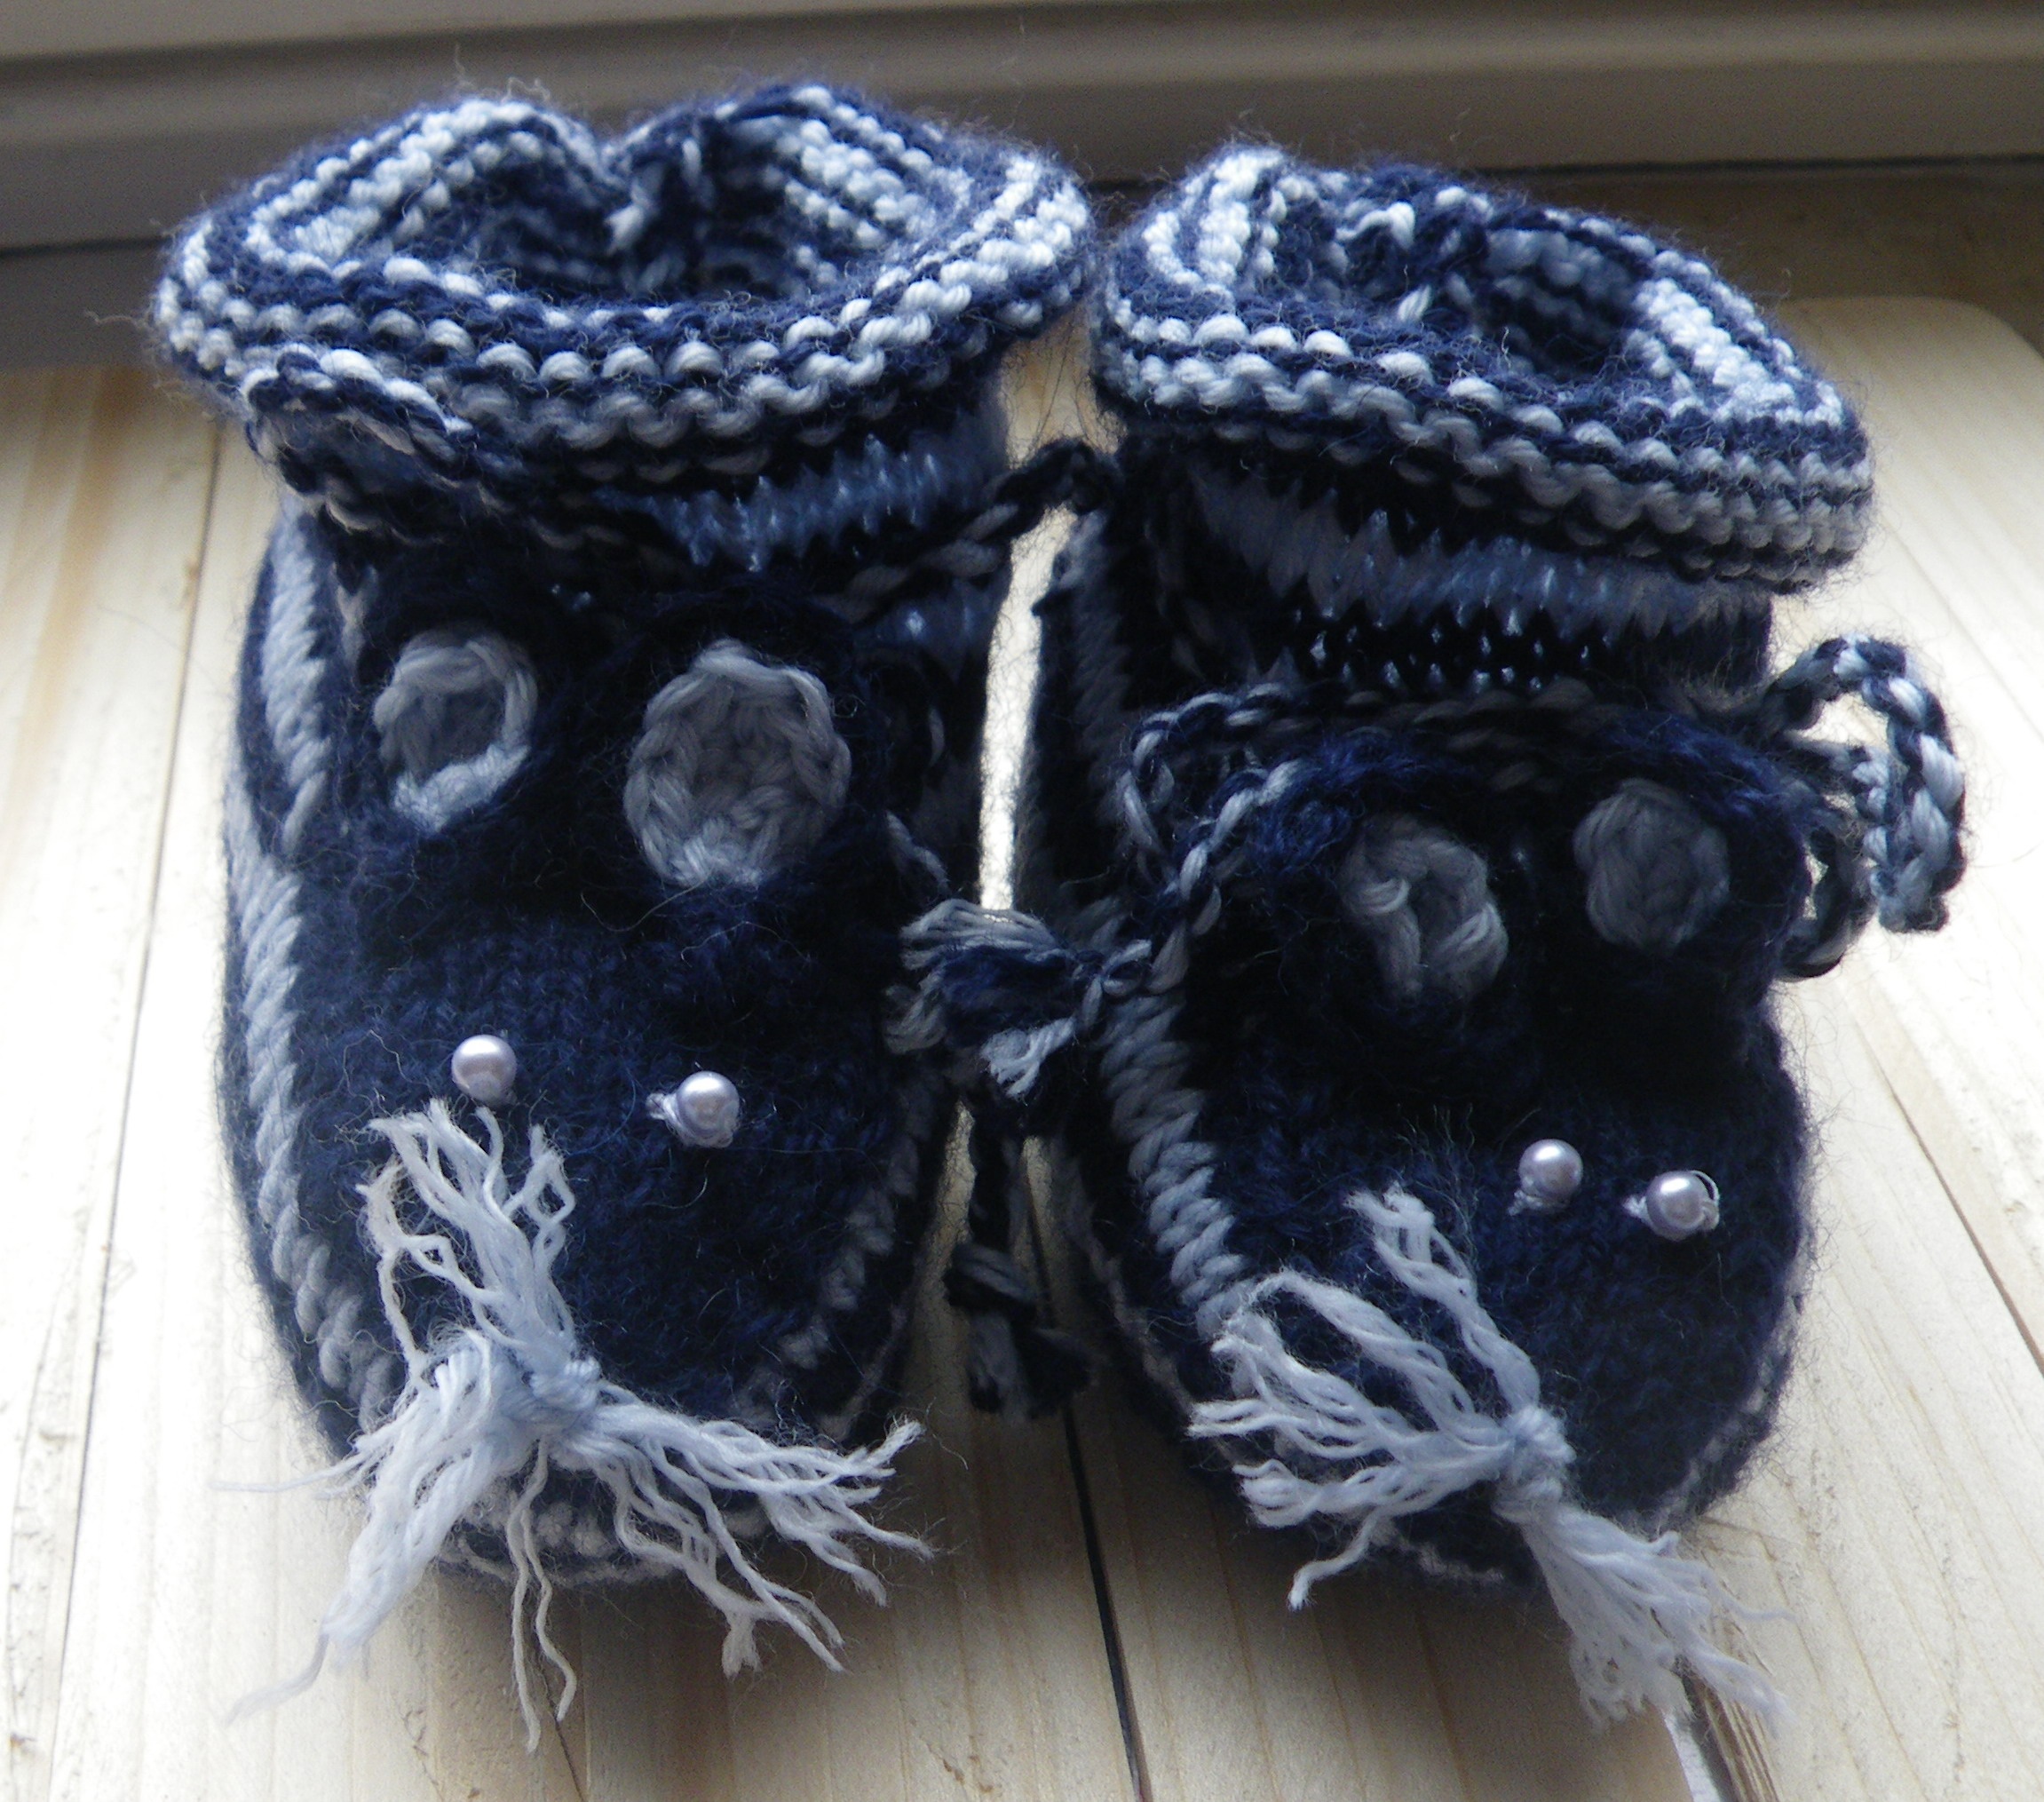
pattern, clothing, knit, bead, thread, crochet, textile, art, baby shoes, first born shoes, homemade socks mice, fashion accessory, hair accessory